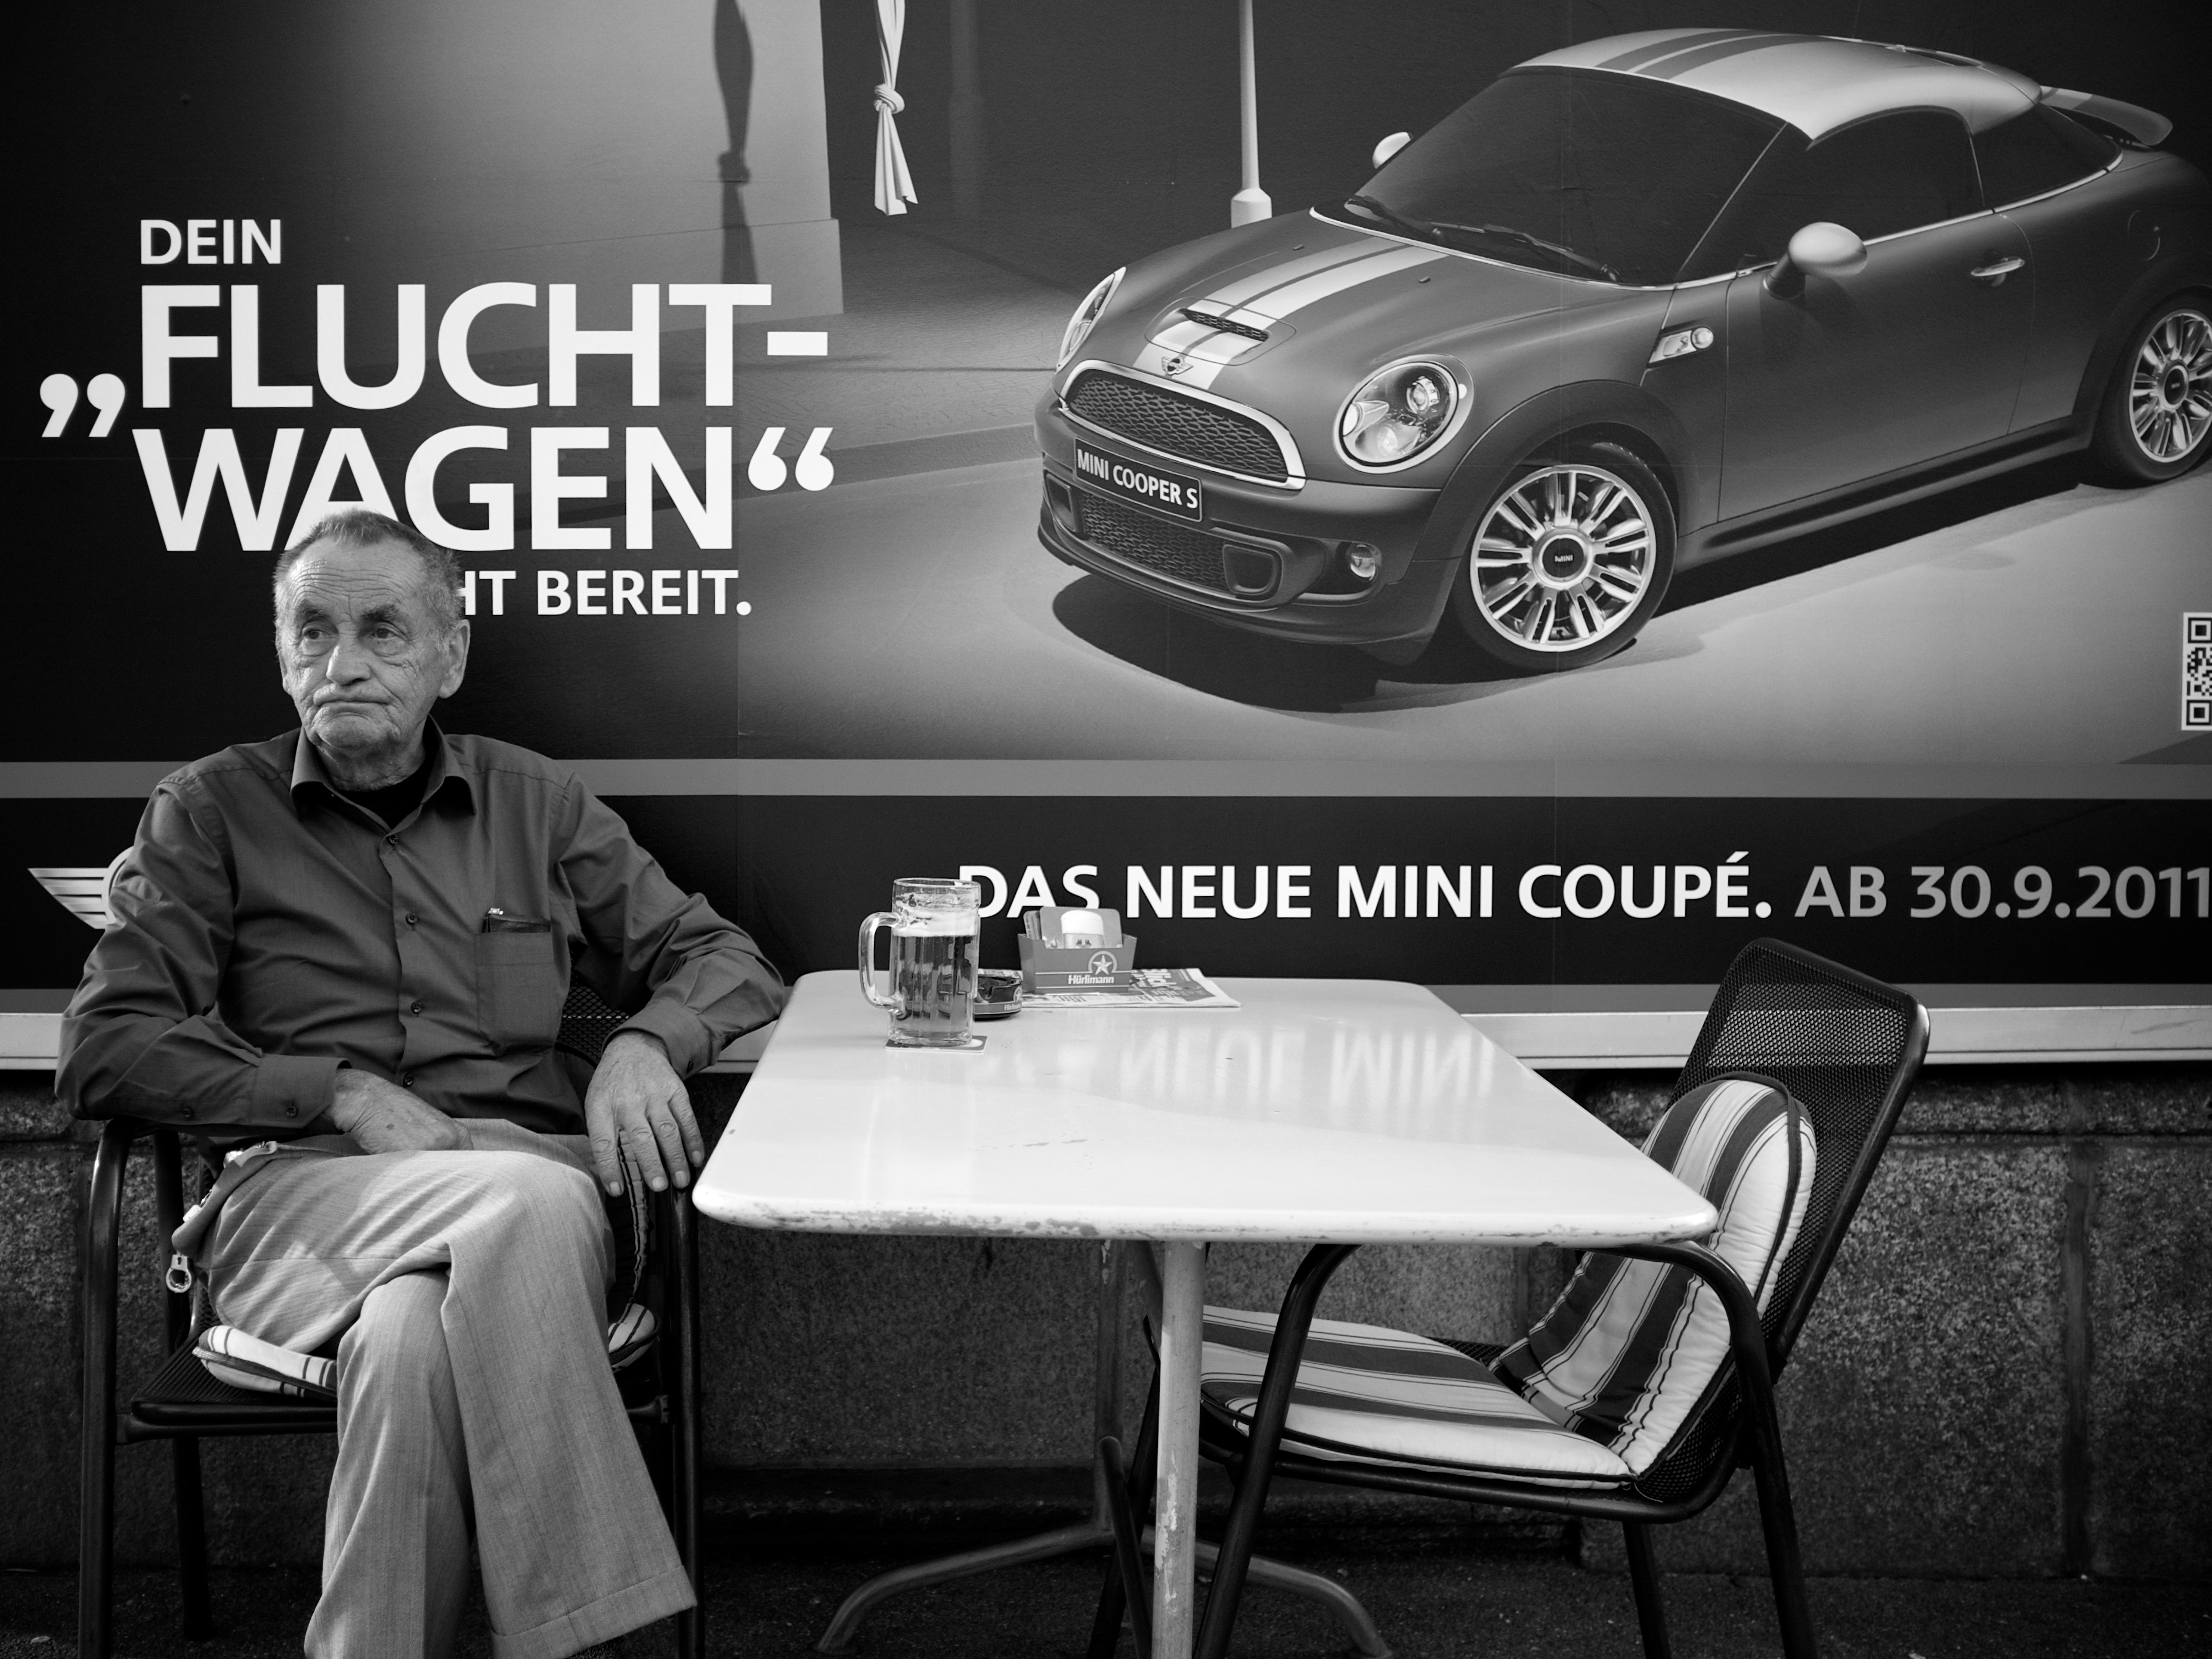
black and white, white, street, car, photography, ebook, vehicle, training, black, monochrome, streetphotography, flickr, thomas, video, olympus, mini, omd, fuji, leica, monochrom, leuthard, hcb, thomasleuthard, streettogs, monochrome photography, automobile make, automotive exterior, automotive design, luxury vehicle